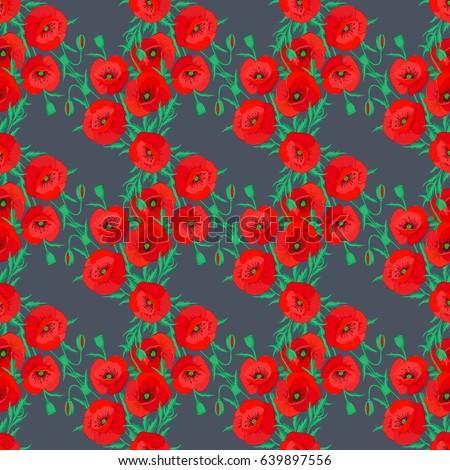
seamless background pattern with decorative poppy flowers and leaves on a gray background .